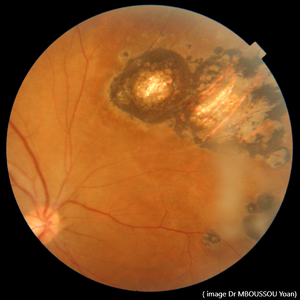
Choriorétinite toxoplasmique
La toxoplasmose est une infection parasitaire dont l'agent est le protozoaire Toxoplasma gondii. Le parasite infecte le plus souvent des animaux à sang chaud, y compris l’être humain, mais son hôte définitif est un félidé. L'infection est asymptomatique dans la majorité des cas pour les sujets immunocompétents, ne présentant un risque sérieux que pour les femmes enceintes, les personnes séropositives au VIH et les sujets ayant un système de défense immunitaire affaibli.